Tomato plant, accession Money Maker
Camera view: vertical (180 deg); turntable rotation: 0 degrees
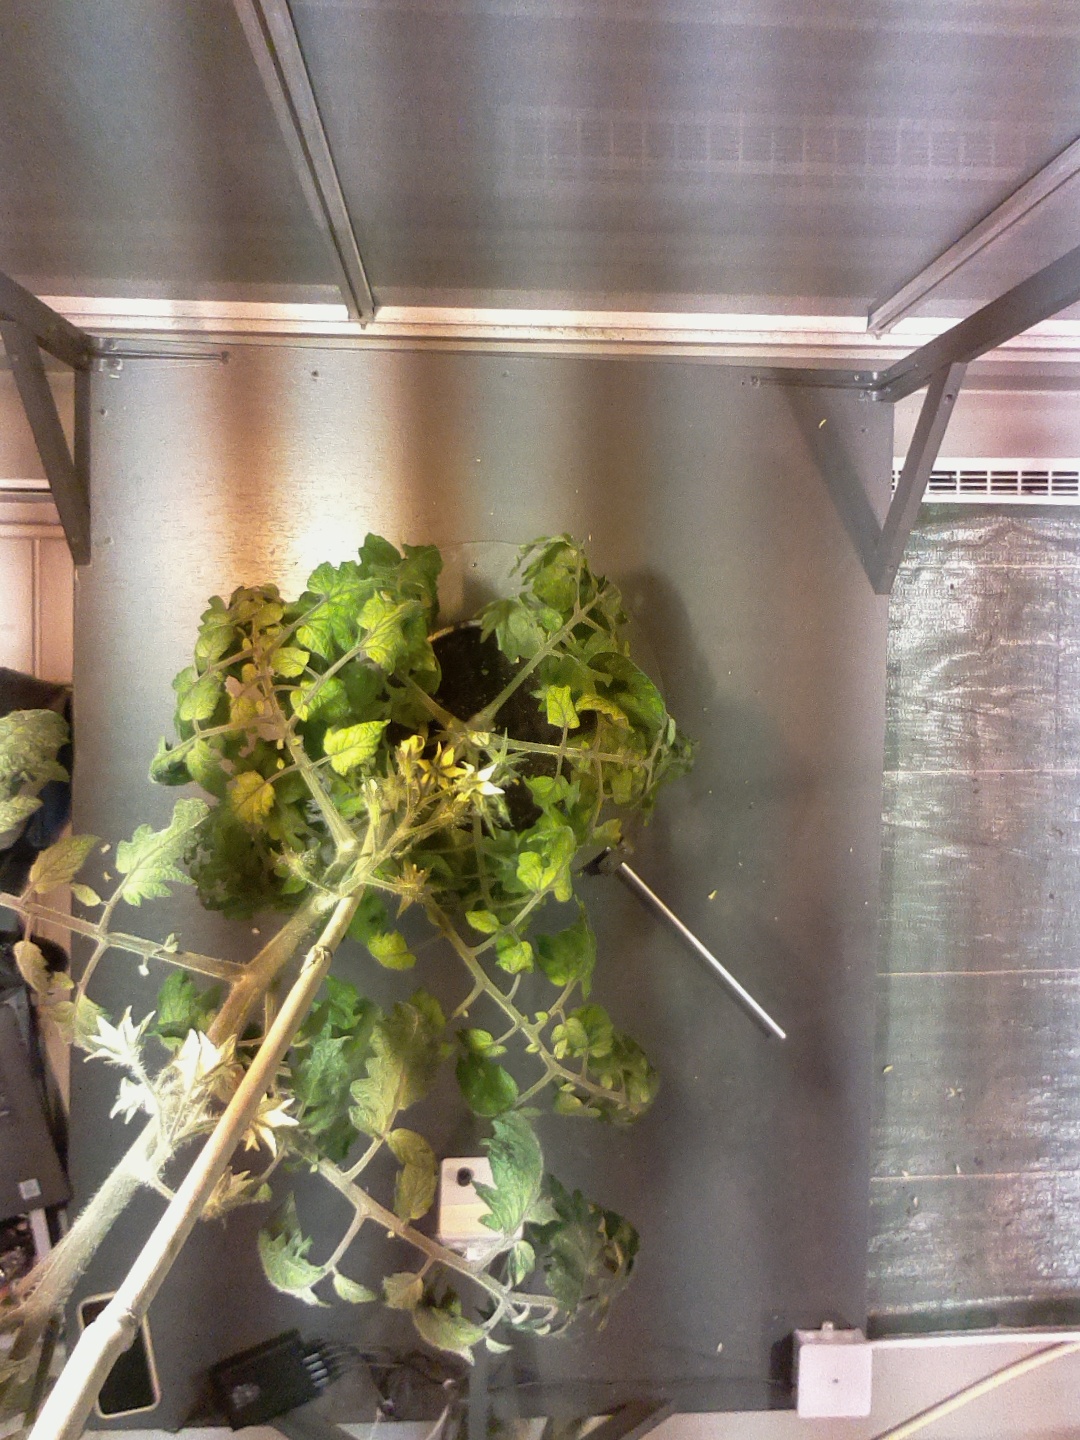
BBCH growth stage 69: End of flowering, 90%-100% of flowers open, more petals falling